Triple Crown of Acting

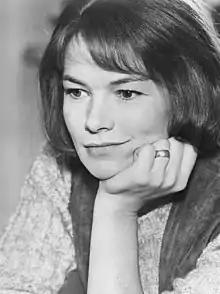

American actress Jessica Lange (born 1949) completed the triple crown in 2016. She is a 10-time Emmy (3), 6-time Oscar (2), and 2-time Tony (1) nominee, for a total of 18 TC nominations. Lange has won six TC qualifying awards.